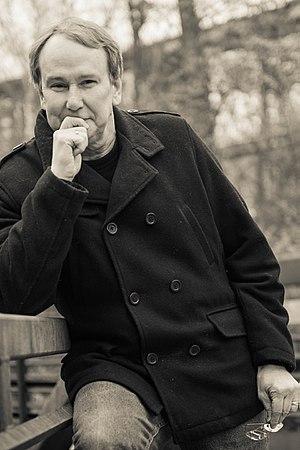
Philip Lee Williams, né le 30 janvier 1950 à Athens en Géorgie, est un poète, un journaliste et un écrivain américain de roman policier.